Kingdom of Sicily

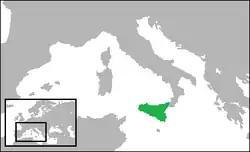
Map of the Kingdom from 1282 (following the Sicilian Vespers) to 1816.

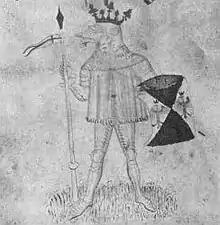
Martin I, King of Sicily in 1390–1409

Sicily was ruled as an independent kingdom by relatives of the House of Barcelona, and was then added permanently to the Crown of Aragon as a result of the Compromise of Caspe of 1412. The Kingdom of Naples was ruled by the Angevin ruler René of Anjou until the two thrones were reunited by Alfonso V of Aragon, after the successful siege of Naples and the defeat of René on 6 June 1443. Alfonso of Aragon divided the two kingdoms during his rule. He gave the rule of Naples to his illegitimate son Ferdinand I of Naples, who ruled from 1458 to 1494, and the rest of the Crown of Aragon and Sicily to his brother John II of Aragon. From 1494 to 1503, successive kings of France Charles VIII and Louis XII, who were heirs of the Angevins, tried to conquer Naples (see Italian Wars) but failed. Eventually, the Kingdom of Naples was reunited with the Crown of Aragon. The titles were held by the Aragonese kings of the Crown of Aragon and Kingdom of Spain until the end of the Spanish branch of the House of Habsburg in 1700.